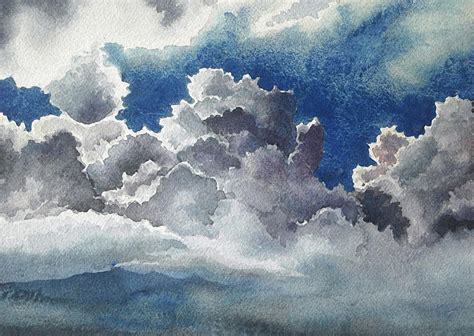
Brand: ON
Model: Cloud